Sabarimala Temple

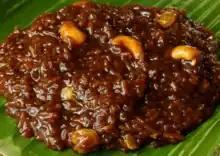
Aravana Payasam

The prasadam at Sabarimala temple are "Aravana payasam" and "Appam." An 'Appam' is a sweet ball composed of rice, kadalippazham, and ghee, whereas 'Arvana' refers to a dense and sweet dessert. The Chief Commissioner, Travancore Devaswom Board, said that the board has appointed the Central Food Technological Research Institute, Mysore, as a consultant for providing technical guidance to ensure the quality of Aravana, Appam, and other prasadam preparations at Sabarimala temple.